History of Mongolia

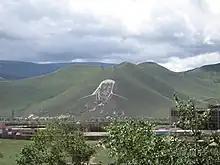
Geoglyph portrait of Chinggis Khaan on Mt. Bogd Khan

The confederations of core Mongol tribes were transforming into a statehood in the early 12th century and came to be known as the Khamag Mongol confederacy. The people of Mongolia at this time were predominantly spirit worshipers, with shamans providing spiritual and religious guidance to the people and tribal leaders.